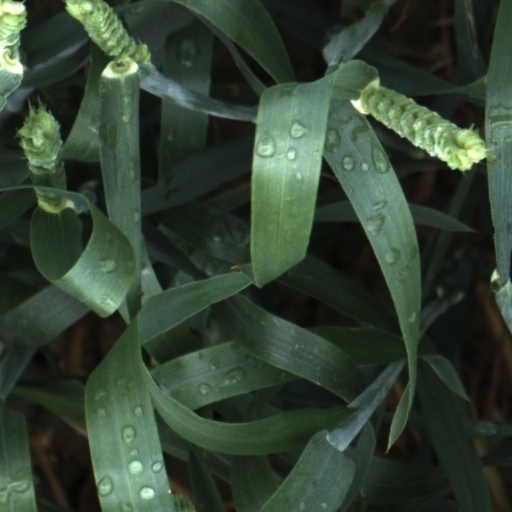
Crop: wheat